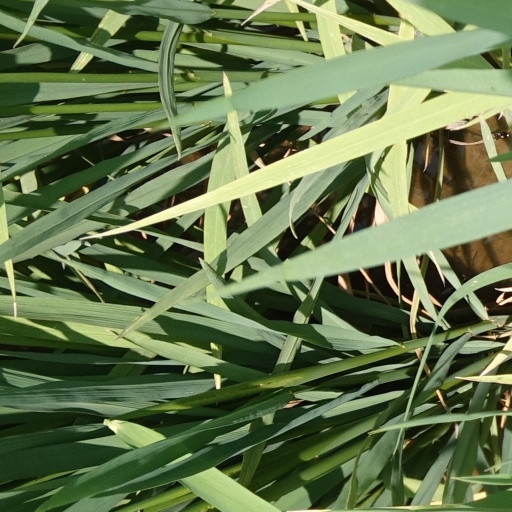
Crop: rice